Age-restricted community

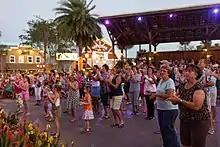
An entertainment venue at The Villages, Florida.

According to 55places.com, Florida has the most age-restricted communities with more than 375 communities, with New Jersey coming in second with more than 230 age-restricted communities. Other popular states for age-restricted communities include Oregon, North Carolina, South Carolina, Pennsylvania, and Utah.